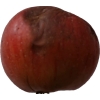
Label: Apple 17